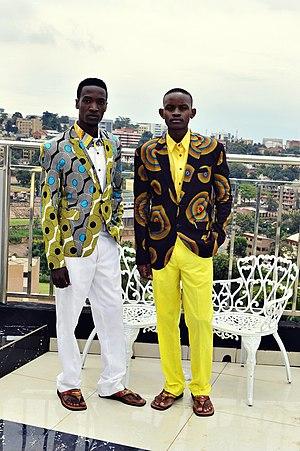
La société des ambianceurs et des personnes élégantes est un mouvement culturel et de société originaire du Congo Brazzaville. Ce courant est comparé au dandysme et ses adeptes, appelés les sapeurs, s'habillent ainsi chez les grands couturiers, et pratiquent la sapologie.